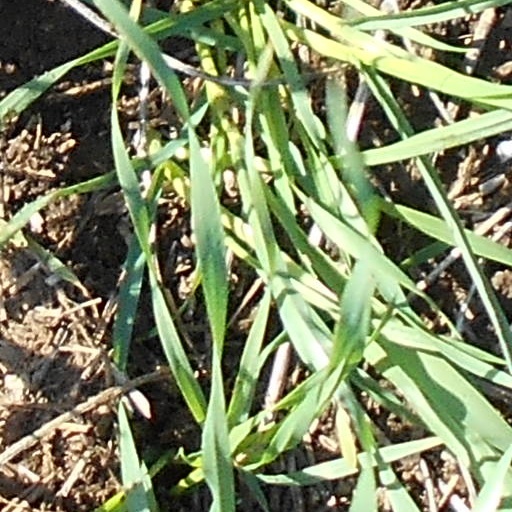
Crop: wheat